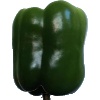
Label: green_pepper